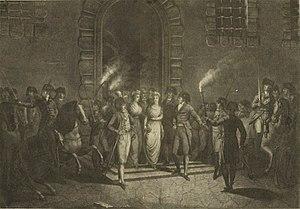
Départ de la tour du Temple de Marie-Thérèse de France le 19 décembre 1795 pour la Suisse.
Marie-Thérèse Charlotte de France, surnommée « Madame Royale », née le 19 décembre 1778 à Versailles et morte le 19 octobre 1851 à Frohsdorf en Autriche, est le premier enfant de Louis XVI et Marie-Antoinette. Après une enfance passée à la cour, elle est la seule des enfants royaux à survivre à la Révolution française. Exilée hors de France en 1795, elle retrouve son pays de 1814 à 1830, où elle redevient l'une des personnes les plus influentes de la famille royale. Elle aurait pu devenir reine de France lors des journées de 1830. Condamnée à un nouvel exil en 1830, elle meurt en 1851 loin de son pays, sous le titre de courtoisie de comtesse de Marnes.